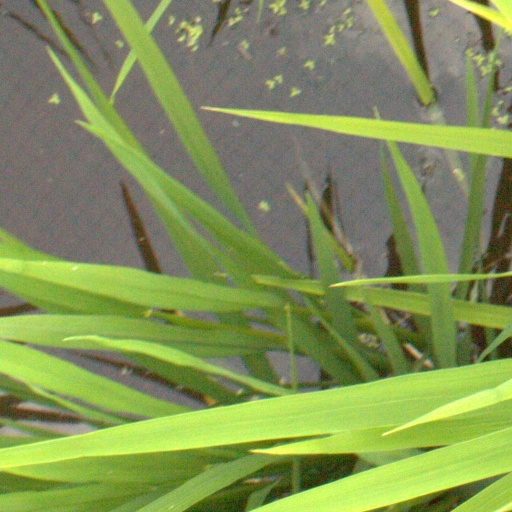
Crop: rice